Zsolt Hauber

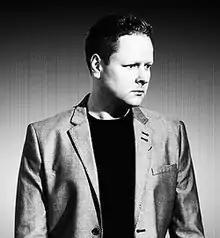
Zsolt Hauber

Zsolt Hauber (Kecskemét, 11 December 1968) is a Hungarian electronic musician and music producer. His songs have been used in commercials and television programs.